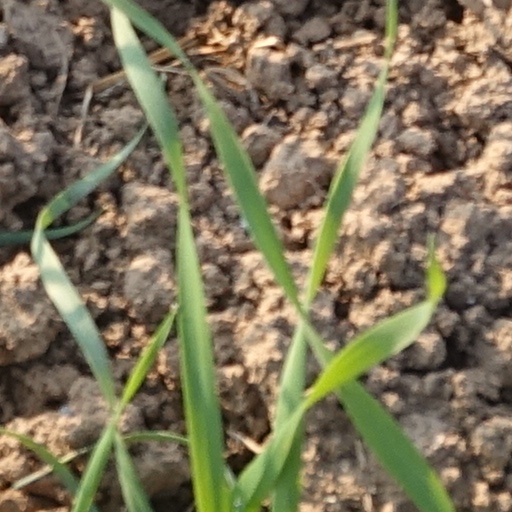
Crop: wheat